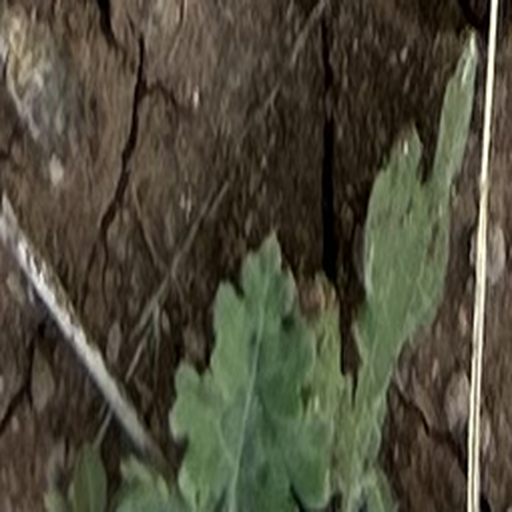
Weed species: Gajar_gavat_(Parthenium hysterophorus)